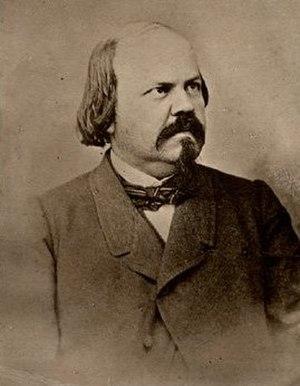
La littérature québécoise est une littérature essentiellement francophone mais également existante dans d'autres langues, créée au Québec ou par des Québécois.
Octave Crémazie, né à Québec le 16 avril 1827 et mort au Havre le 16 janvier 1879, est un libraire, poète et écrivain, qu’on présente, depuis le milieu du 19ᵉ siècle, comme le premier « poète national » du Québec. Quelques poèmes fameux – « Le Vieux soldat canadien » et « Le drapeau de Carillon » – suffirent, en son temps, pour asseoir sa renommée de père de la poésie québécoise. À côté de son œuvre poétique, peu abondante et de qualité inégale, il laisse une correspondance qui fourmille d’aperçus pénétrants et critiques sur la littérature «canadienne» de son temps ainsi qu’un journal personnel très vivant tenu lors du siège de Paris par les Prussiens en 1870-71. L’histoire littéraire québécoise retient également, de l’apport de Crémazie, sa participation au développement des lettres par le biais de sa fonction de libraire. La librairie qu’il dirigea avec son frère Joseph fut la plus active à Québec durant les années 1840 à 1860, et un lieu de rencontre pour l’élite culturelle de la ville. S’y croisèrent les membres de l’Institut canadien de Québec et le groupe de lettrés qui allaient fonder la revue Les Soirées canadiennes.